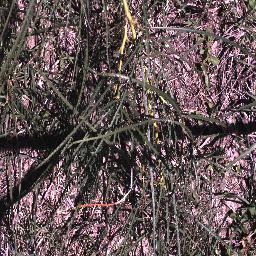
Label: parkinsonia